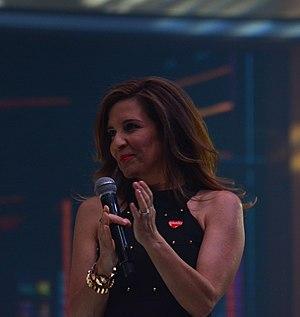
Karla Andrea Constant Capetillo est une journaliste et présentatrice de télévision chilienne.